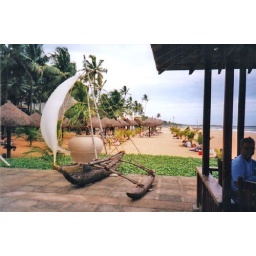
Model fishing boat outside the Royal Oceanic hotel with beach in background and john looking sheepish in corner.